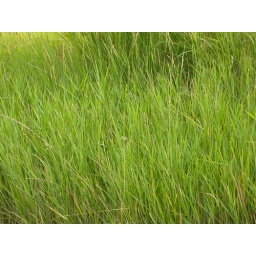
Quackgrass form dense leafy stands usually in disturbed sites where ground water is available.